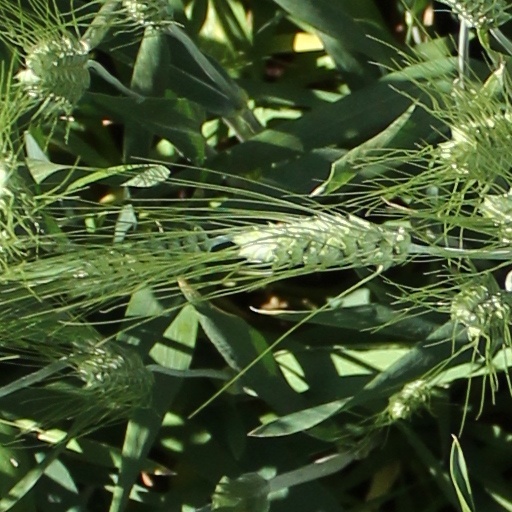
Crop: wheat